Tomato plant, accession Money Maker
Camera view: tilt-top (135 deg); turntable rotation: 240 degrees
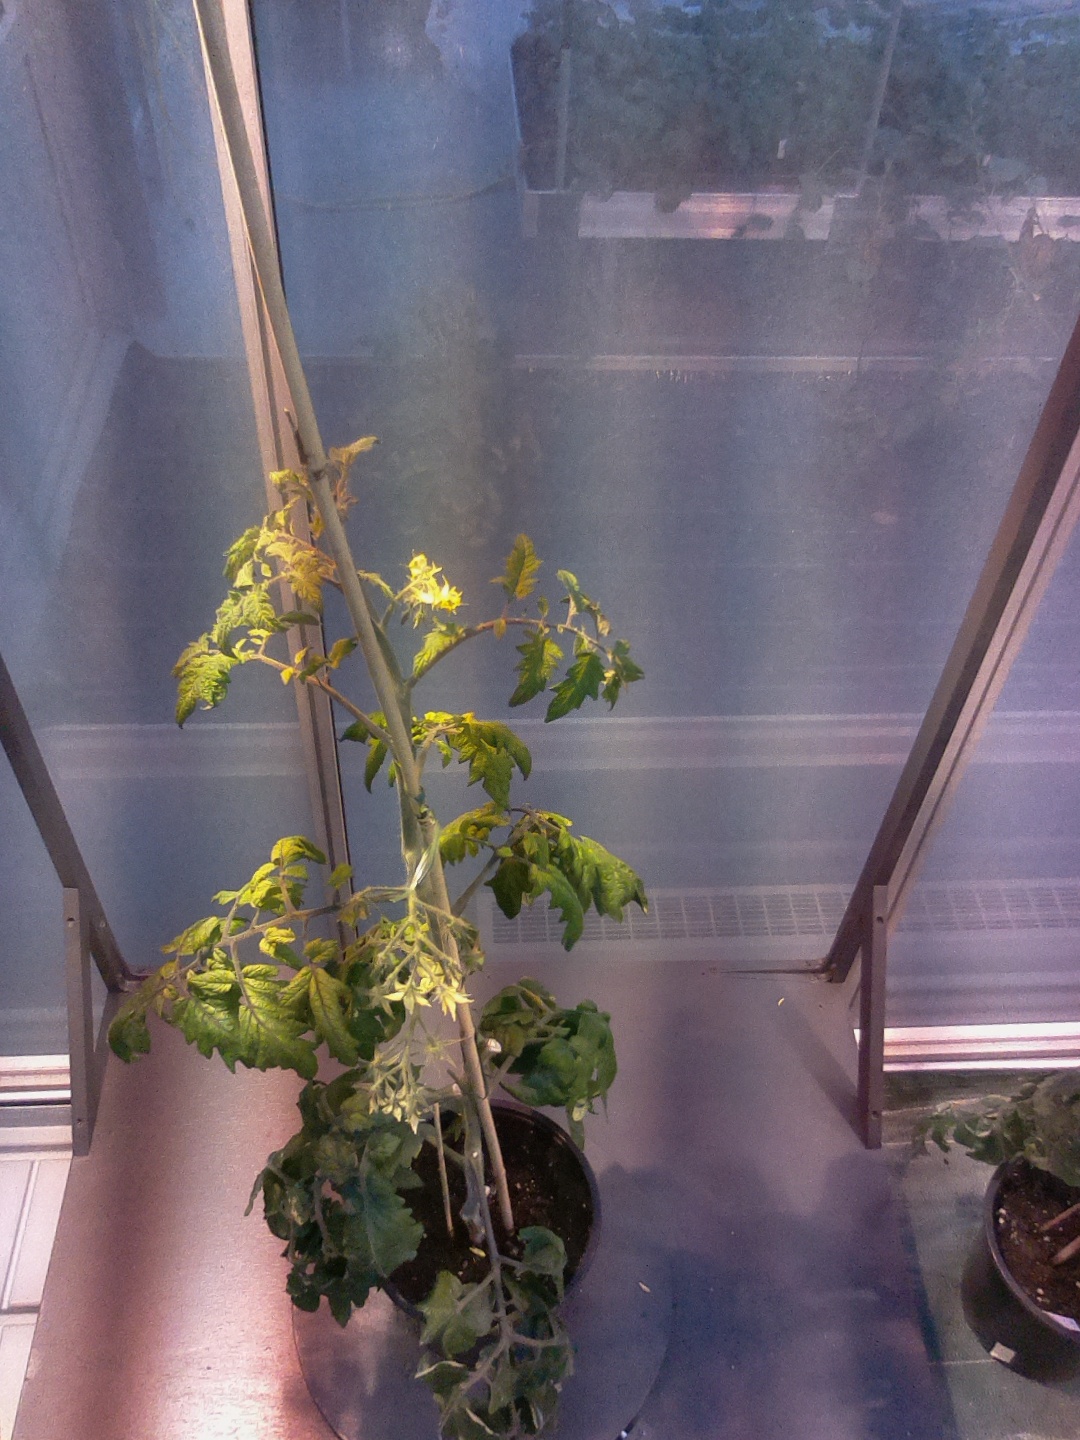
BBCH growth stage 70: Fruits at the main stem or branches visibles